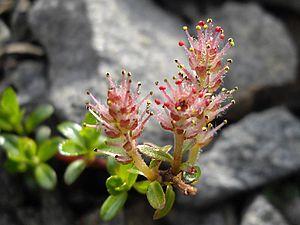
Salix lindleyana, le saule de Lindley, est une espèce de saule originaire d'Asie.